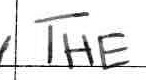
Label: the